Stirling engine

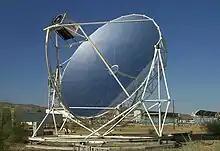
Point focus parabolic mirror with Stirling engine at its centre and its solar tracker at Plataforma Solar de Almería (PSA) in Spain.

The heat source may be provided by the combustion of a fuel and, since the combustion products do not mix with the working fluid and hence do not come into contact with the internal parts of the engine, a Stirling engine can run on fuels that would damage other engine types' internals, such as landfill gas, which may contain siloxane that could deposit abrasive silicon dioxide in conventional engines.